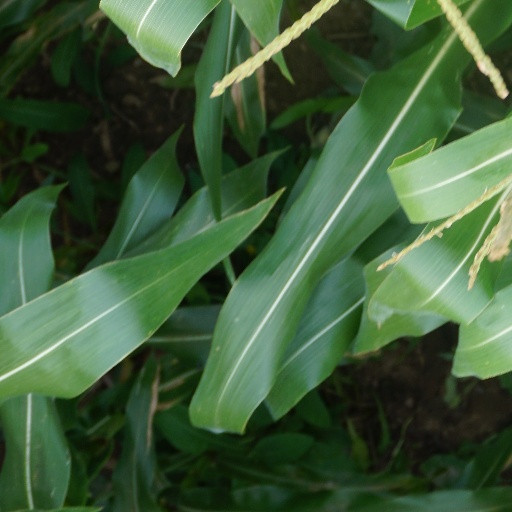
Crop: maize; corn